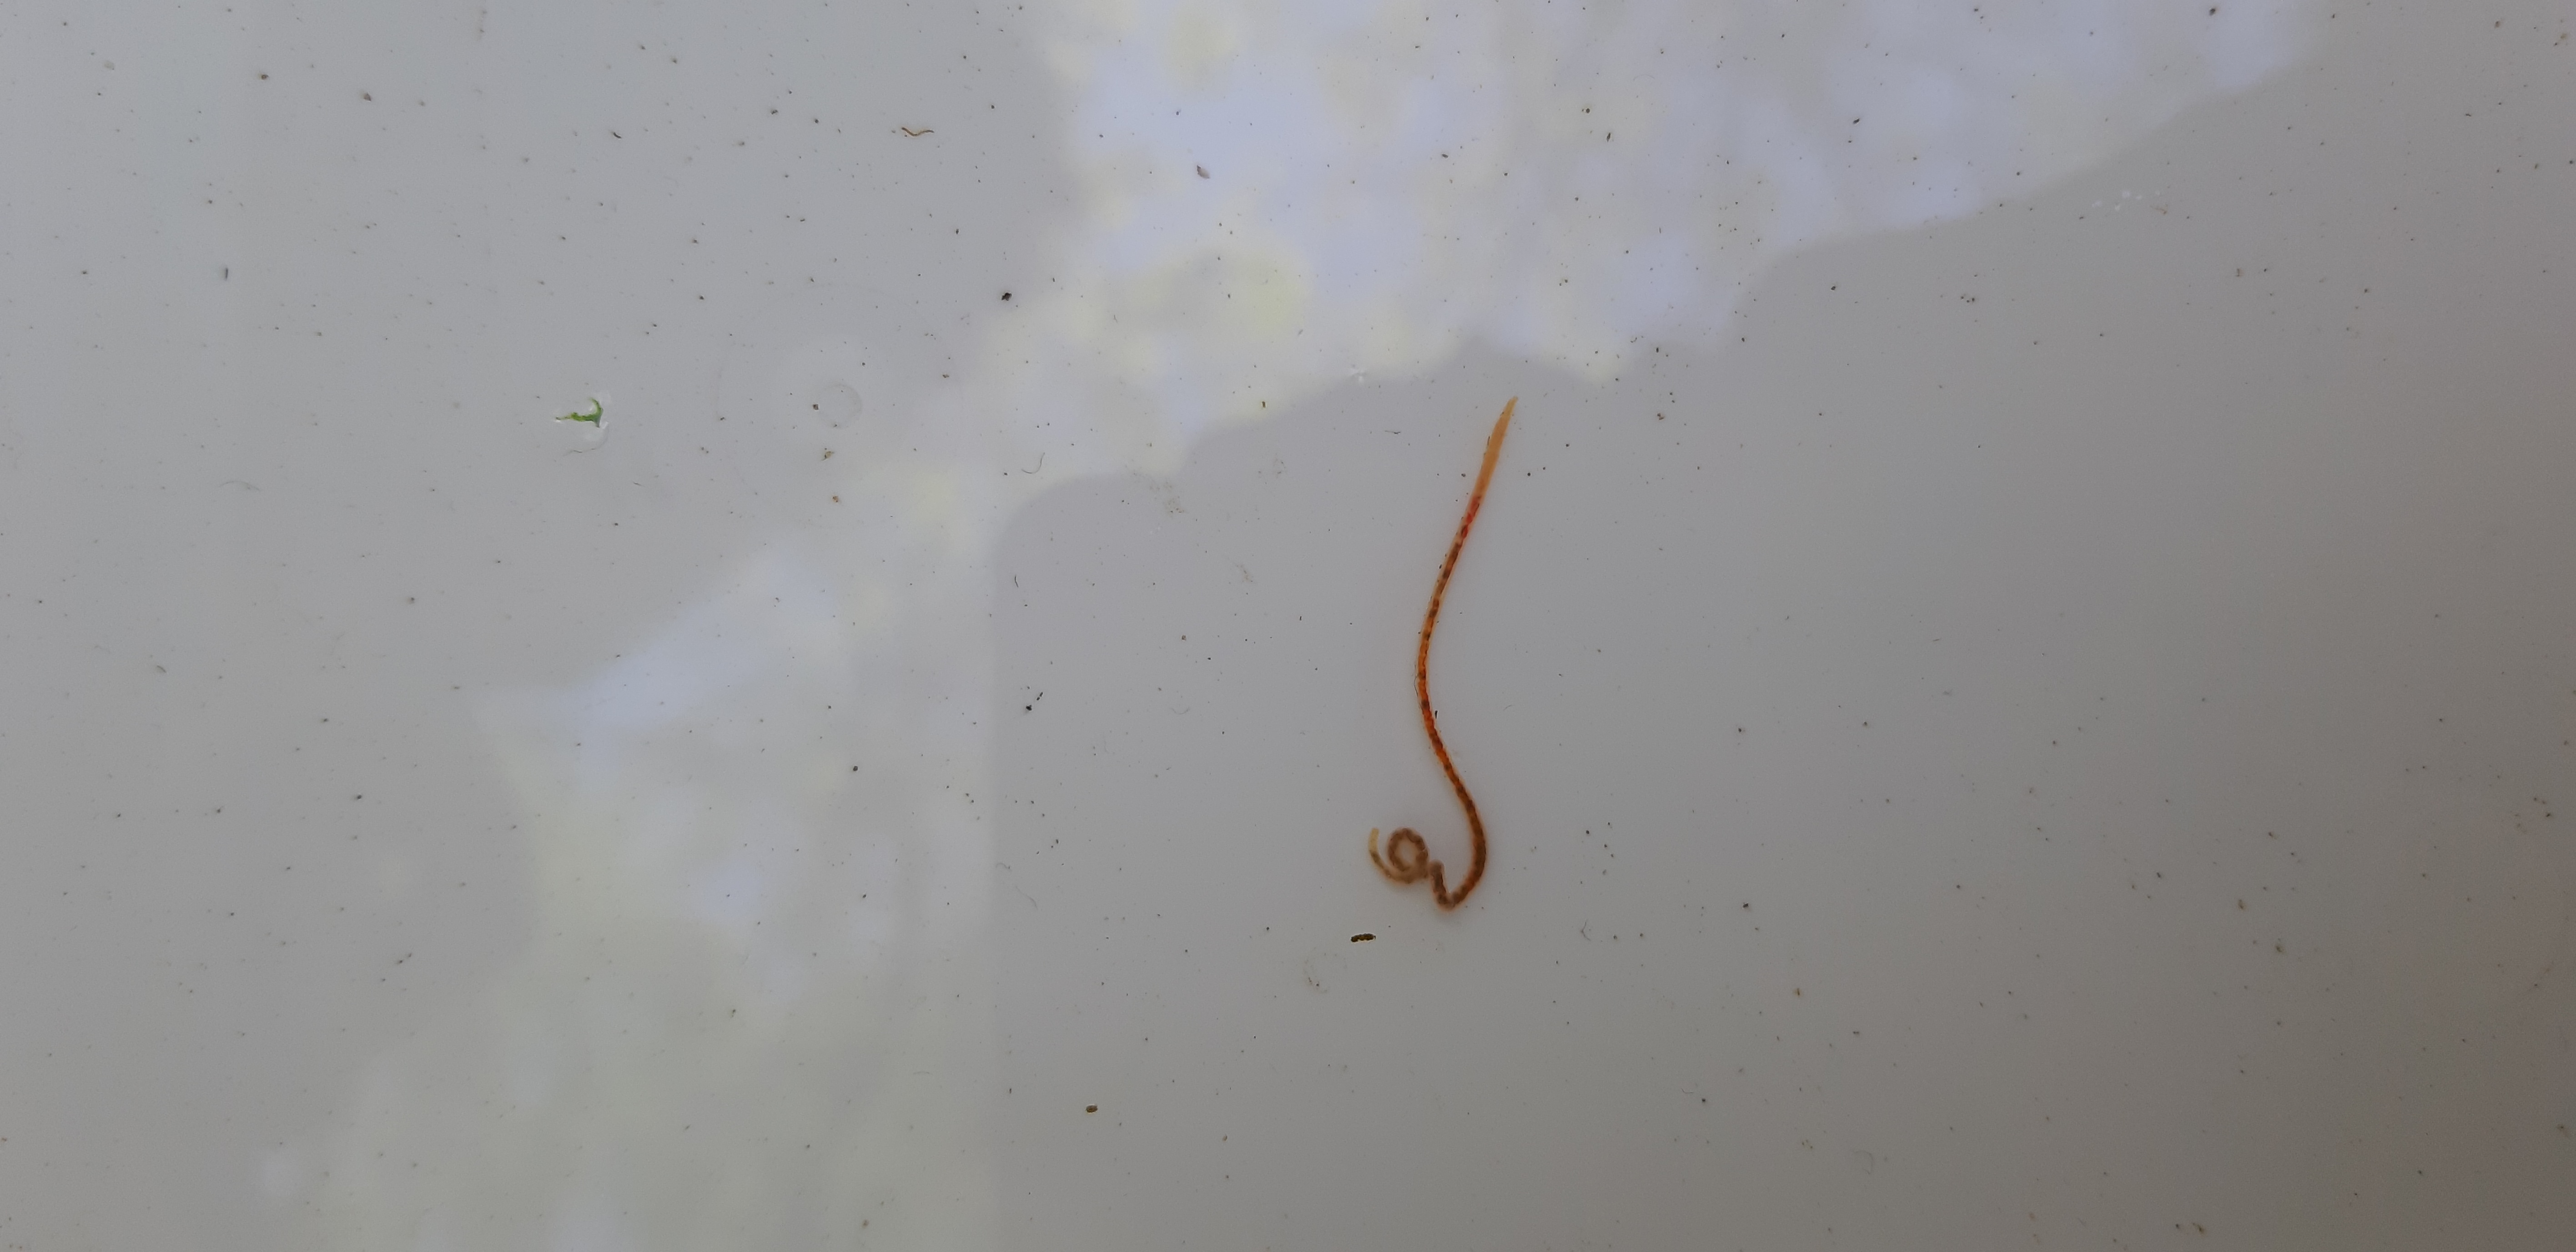
Macroinvertebrate group: worms